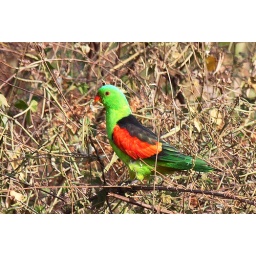
This lovely parrot was at Lakefield National Park, in Nth QLD, Australia. It's a real bird lovers paradise here.